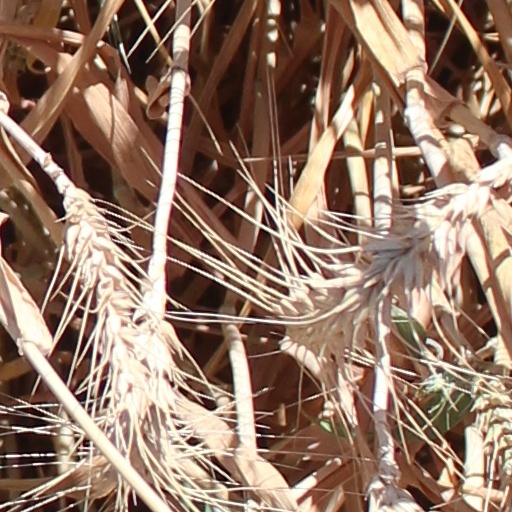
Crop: wheat